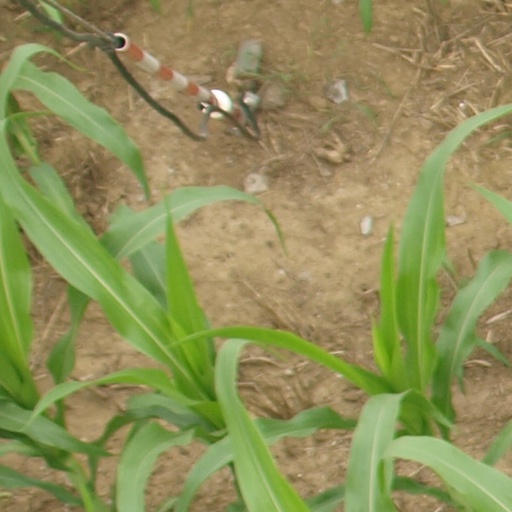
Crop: maize; corn